Police vehicles in Japan

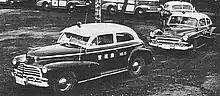
Osaka Metropolitan Municipal Police cars, c. 1950–1955. This photograph predates the prefectural police system.

The beginning of police cars in Japan is said to be at the Asakusa police station in January 1949 (Shōwa 24). Following post-WWII turmoil, security in Japan was poor, with many robberies and thefts. Therefore, the local municipal police at the time painted a US military-sourced car as a trial vehicle.